Alanya Archaeological Museum

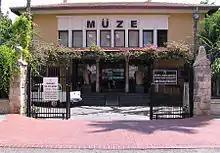
Alanya Archaeological Museum

Alanya Archaeological Museum is an archaeological museum in Alanya, Turkey. The museum is divided into two sections, with displays of archaeological and ethnographic artifacts.